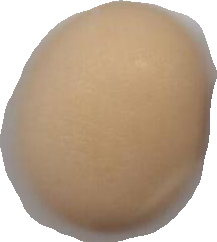
Variety: Anjasmoro